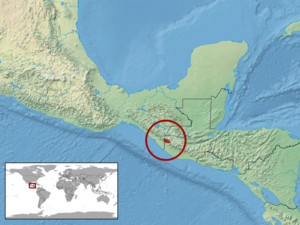
Abronia matudai est une espèce de sauriens de la famille des Anguidae.